Southern mealy amazon

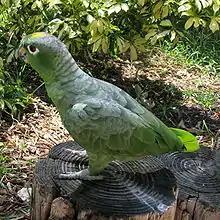
Note the characteristic mealy ("flour") texture over the back and nape of neck.

The southern mealy amazon has a total length of about and weighs . Captives commonly are heavier. It is among the largest parrots in the Americas, mainly being surpassed by the large macaws. It has a relatively short and square shaped tail, as do the other members of the "Amazona" genus.